James Tolkan

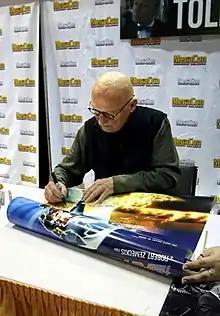
Tolkan autographing a "Back to the Future" poster in 2019

Tolkan was born in Calumet, Michigan, the son of Dale Nichols and Ralph M. Tolkan, a cattle dealer.